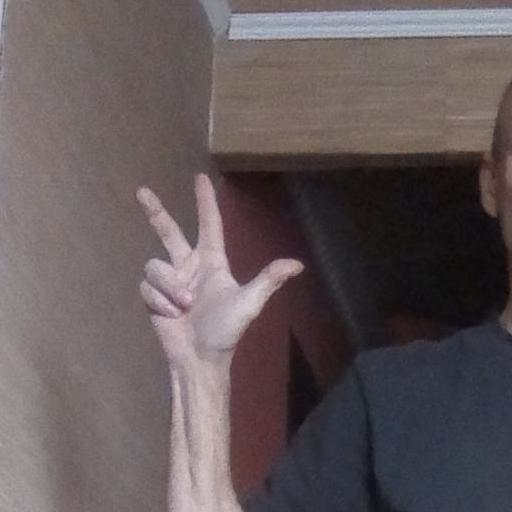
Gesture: three2